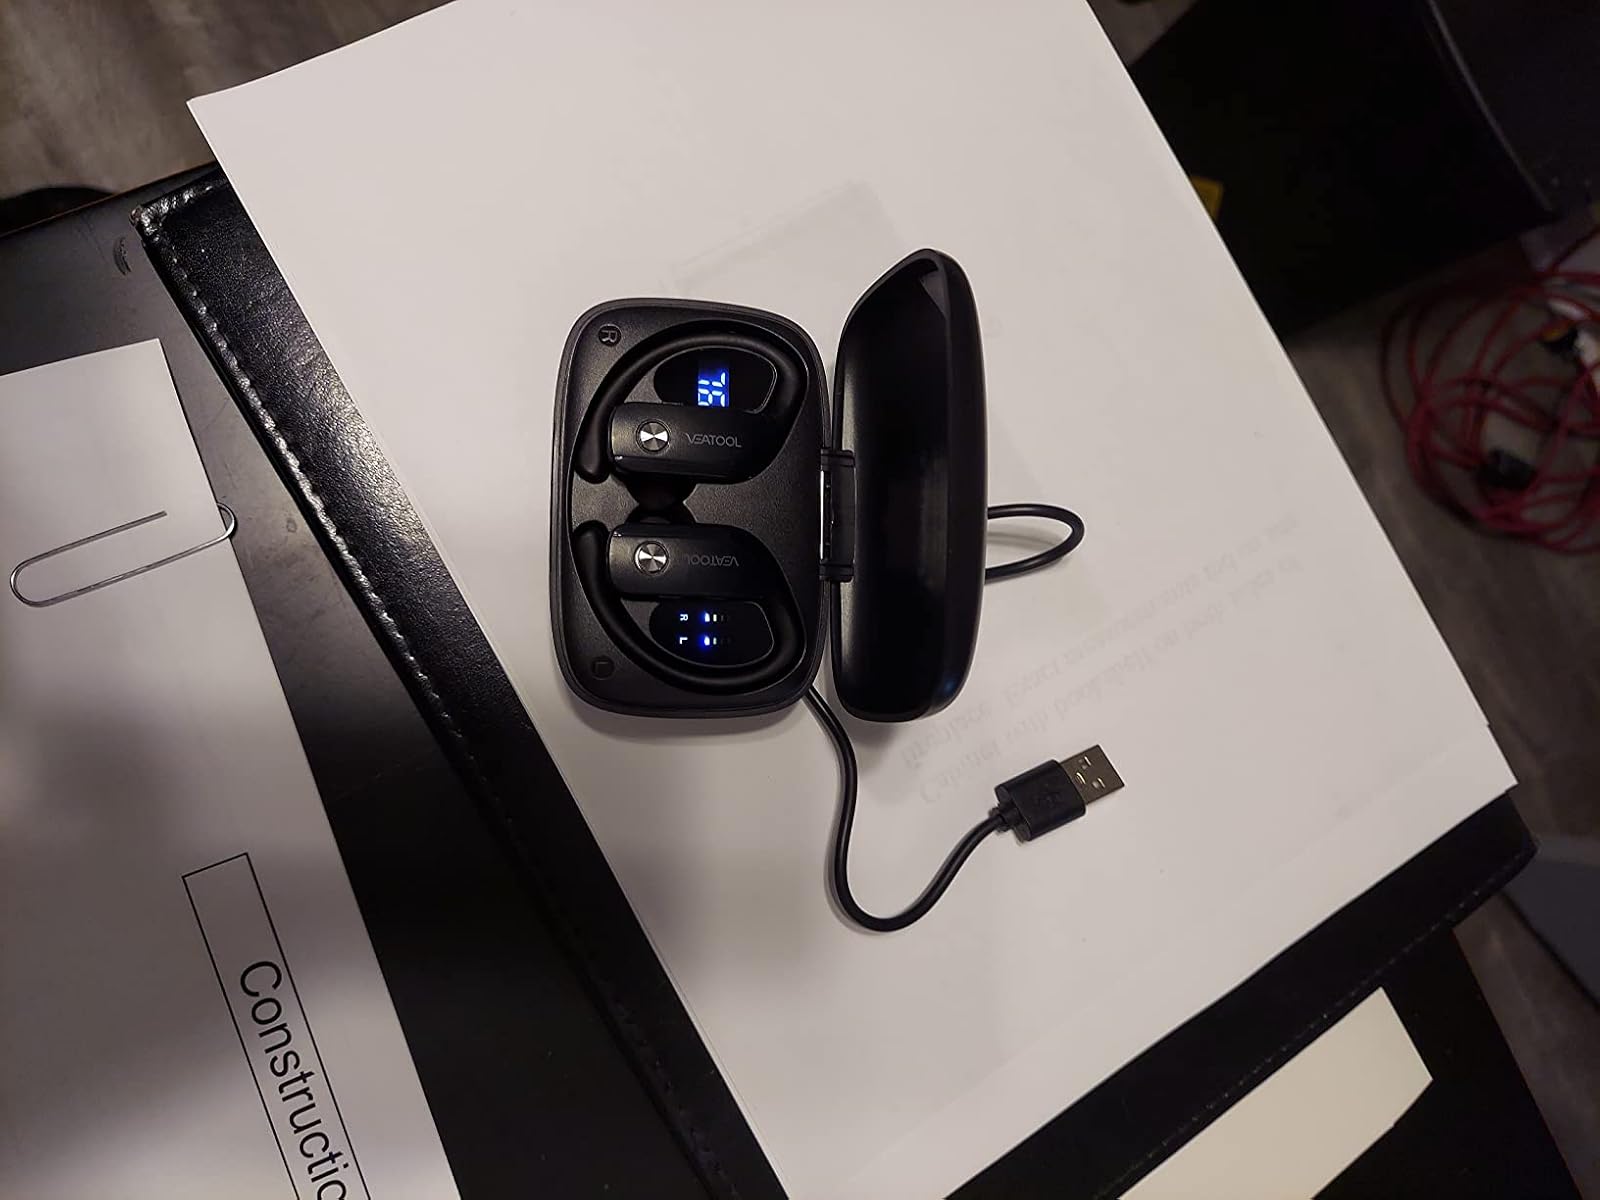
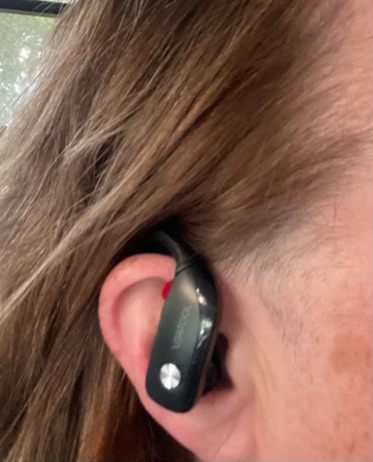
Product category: earbuds
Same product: yes